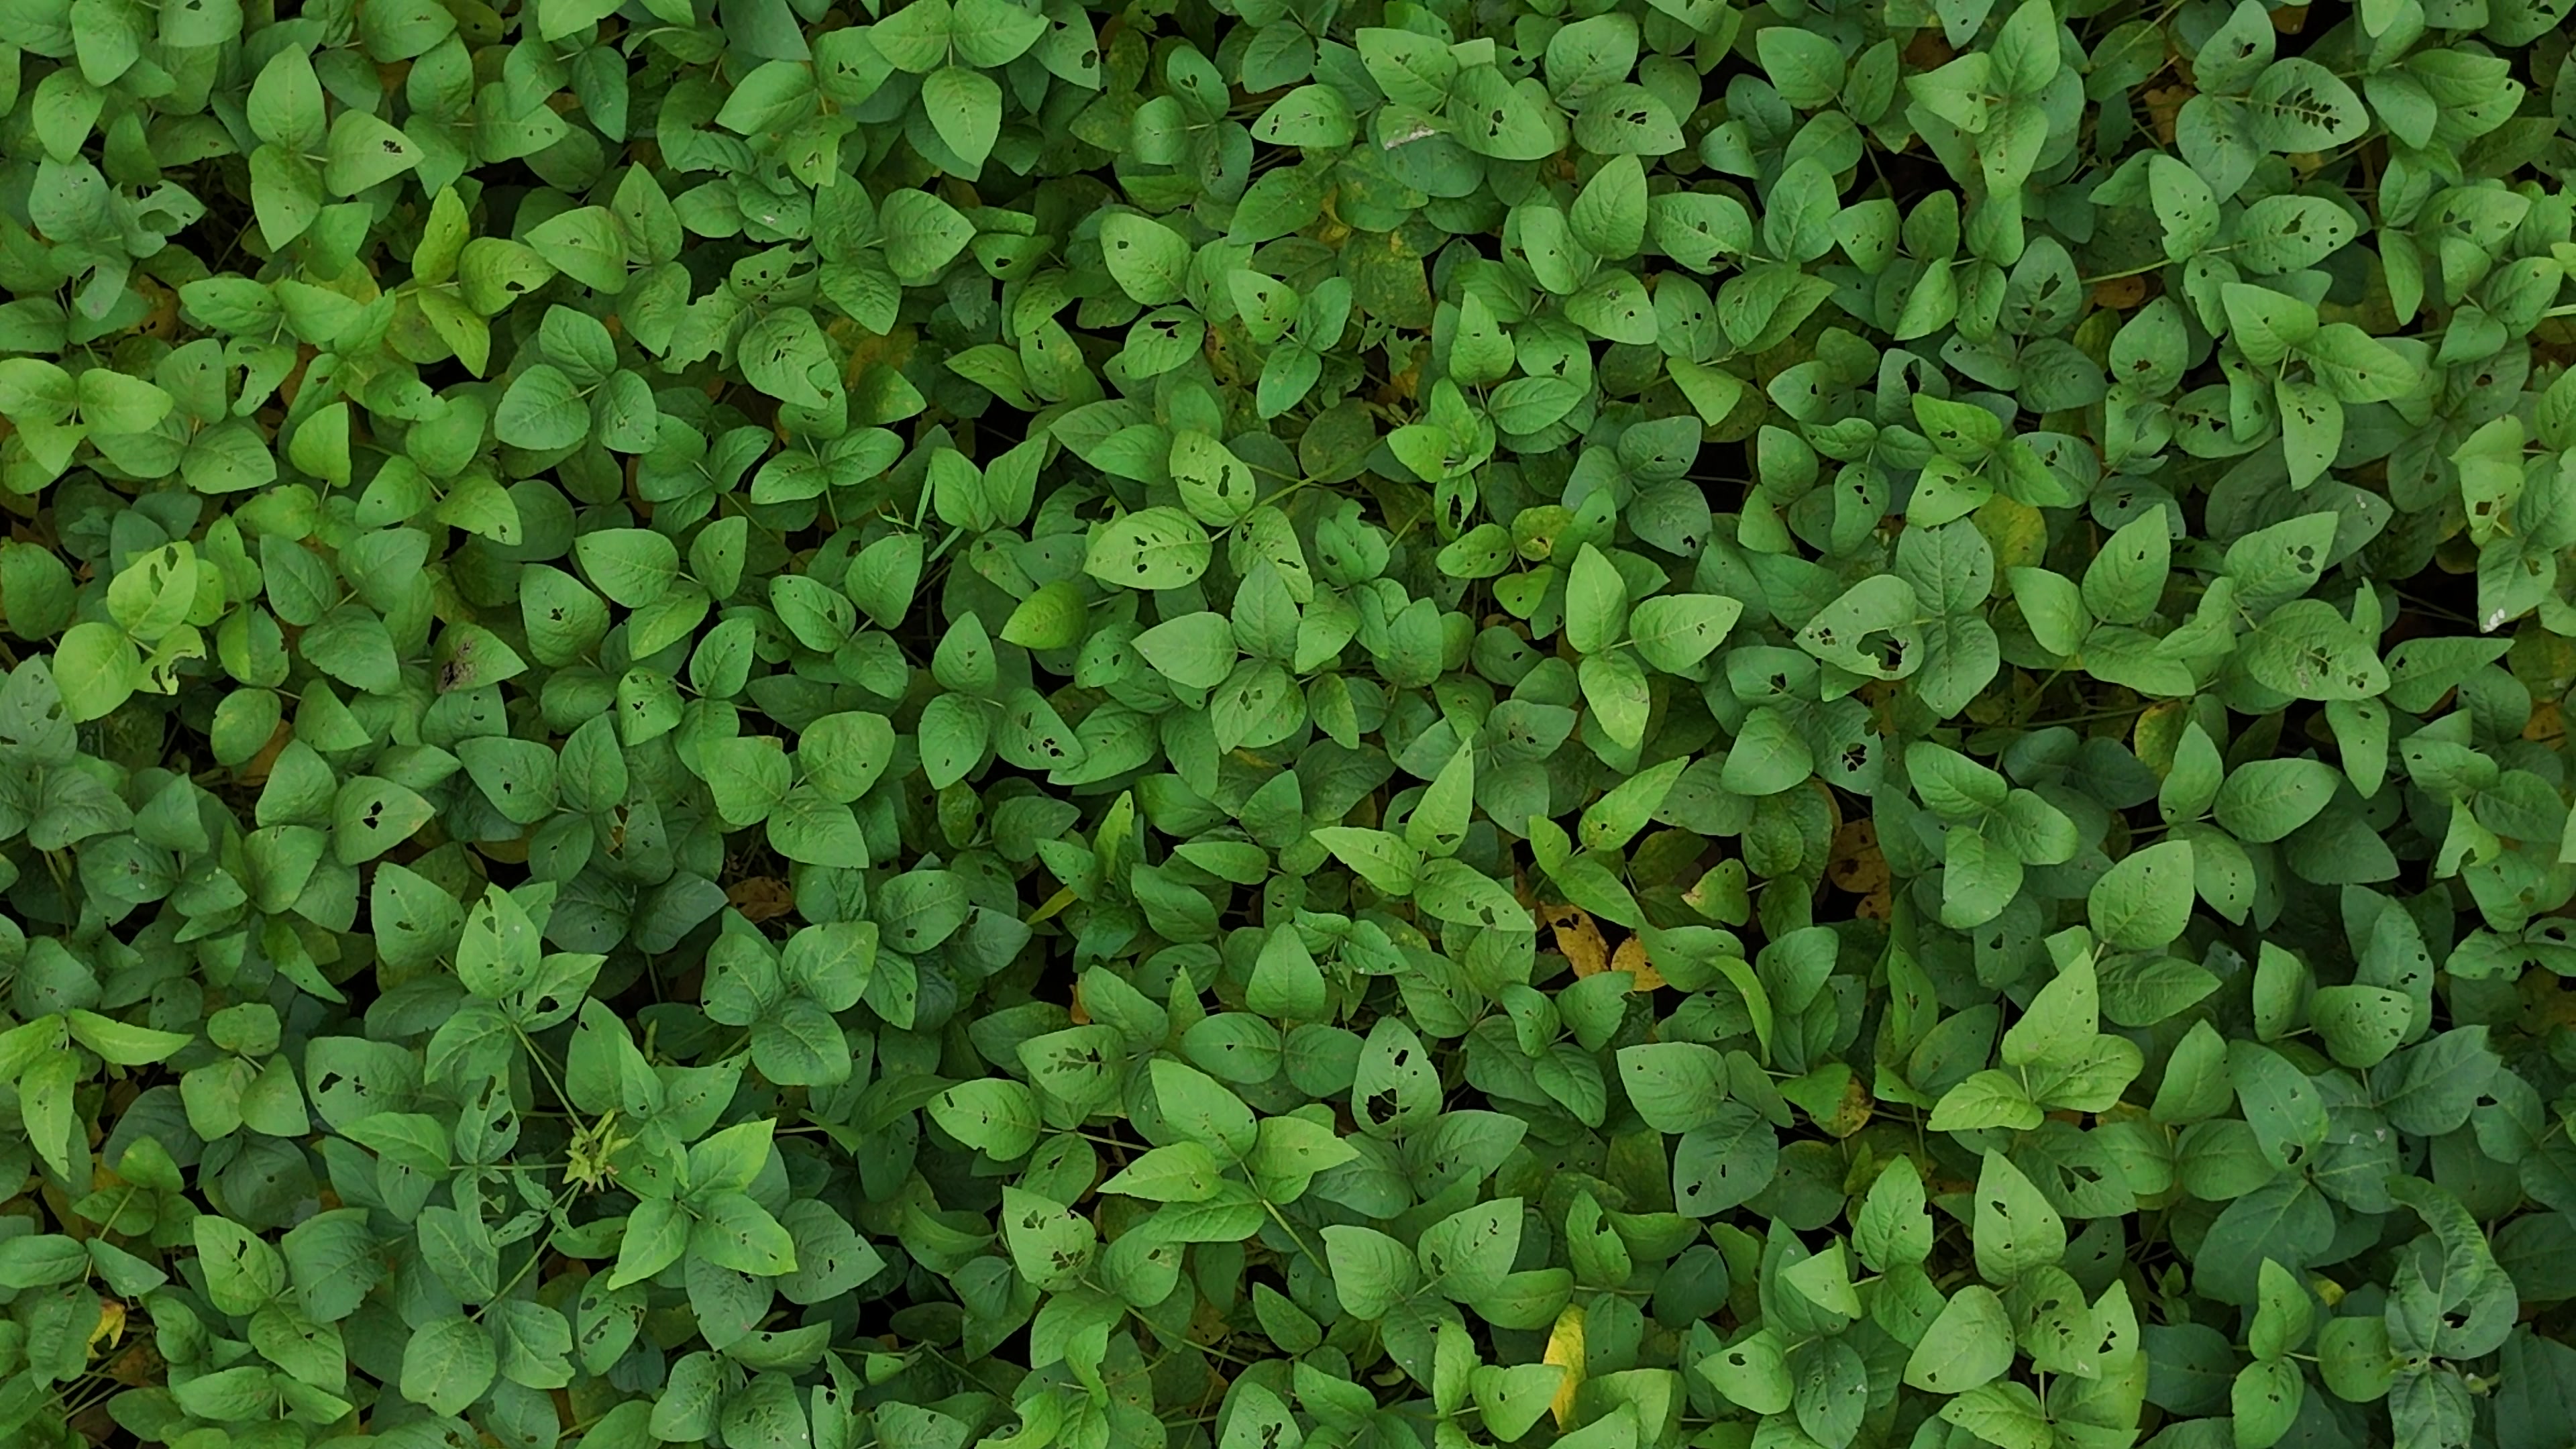
Label: Mosaic